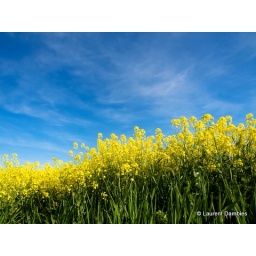
Rapeseed field at spring under blue sky and clouds